Patrick Tambay

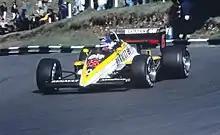
Tambay during practice for the 1985 European Grand Prix

In 1982, he was offered a drive with Arrows by team boss Jackie Oliver to replace the injured Marc Surer in the season-opening South African Grand Prix. He arrived at the track and, when faced with the ongoing turmoil and the possibility of a drivers' strike, he soon left and did not take part in the race. Later in 1982 he was offered a place with the Scuderia Ferrari after the death of his close friend Gilles Villeneuve. He won his first Grand Prix at the German Grand Prix that year after Didier Pironi was injured in qualifying, in his fourth race for Ferrari. He took his second and last Grand Prix win in 1983 at Imola; driving with Villeneuve's #27, he won after Riccardo Patrese crashed near the end of the race.